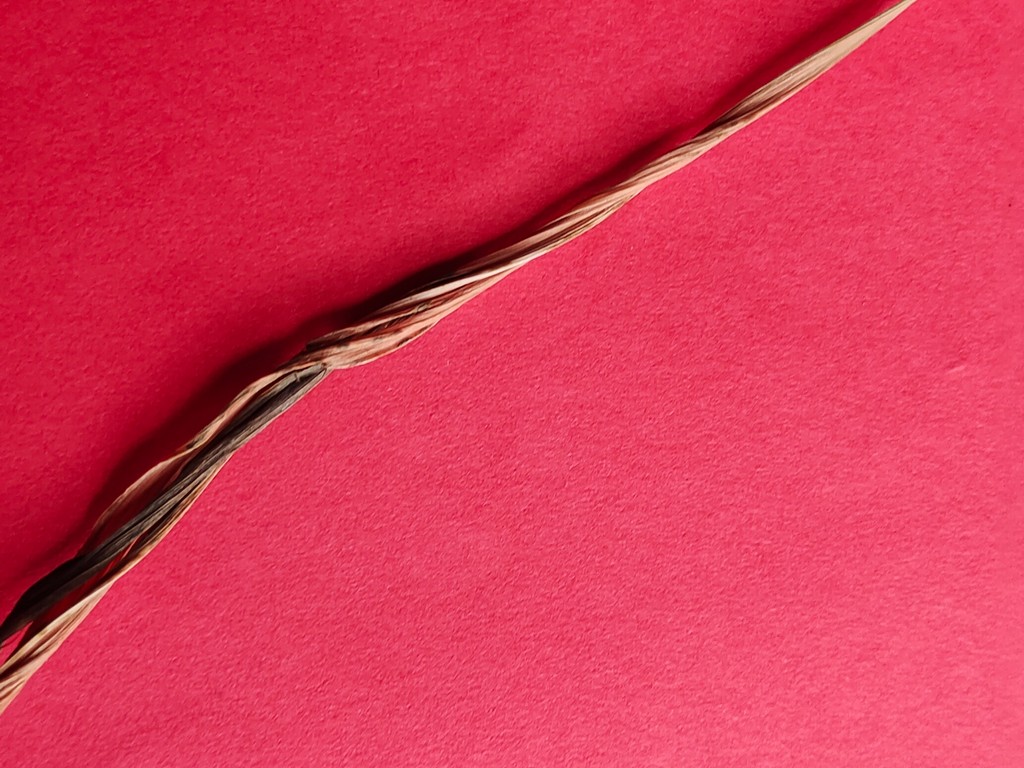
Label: Dried